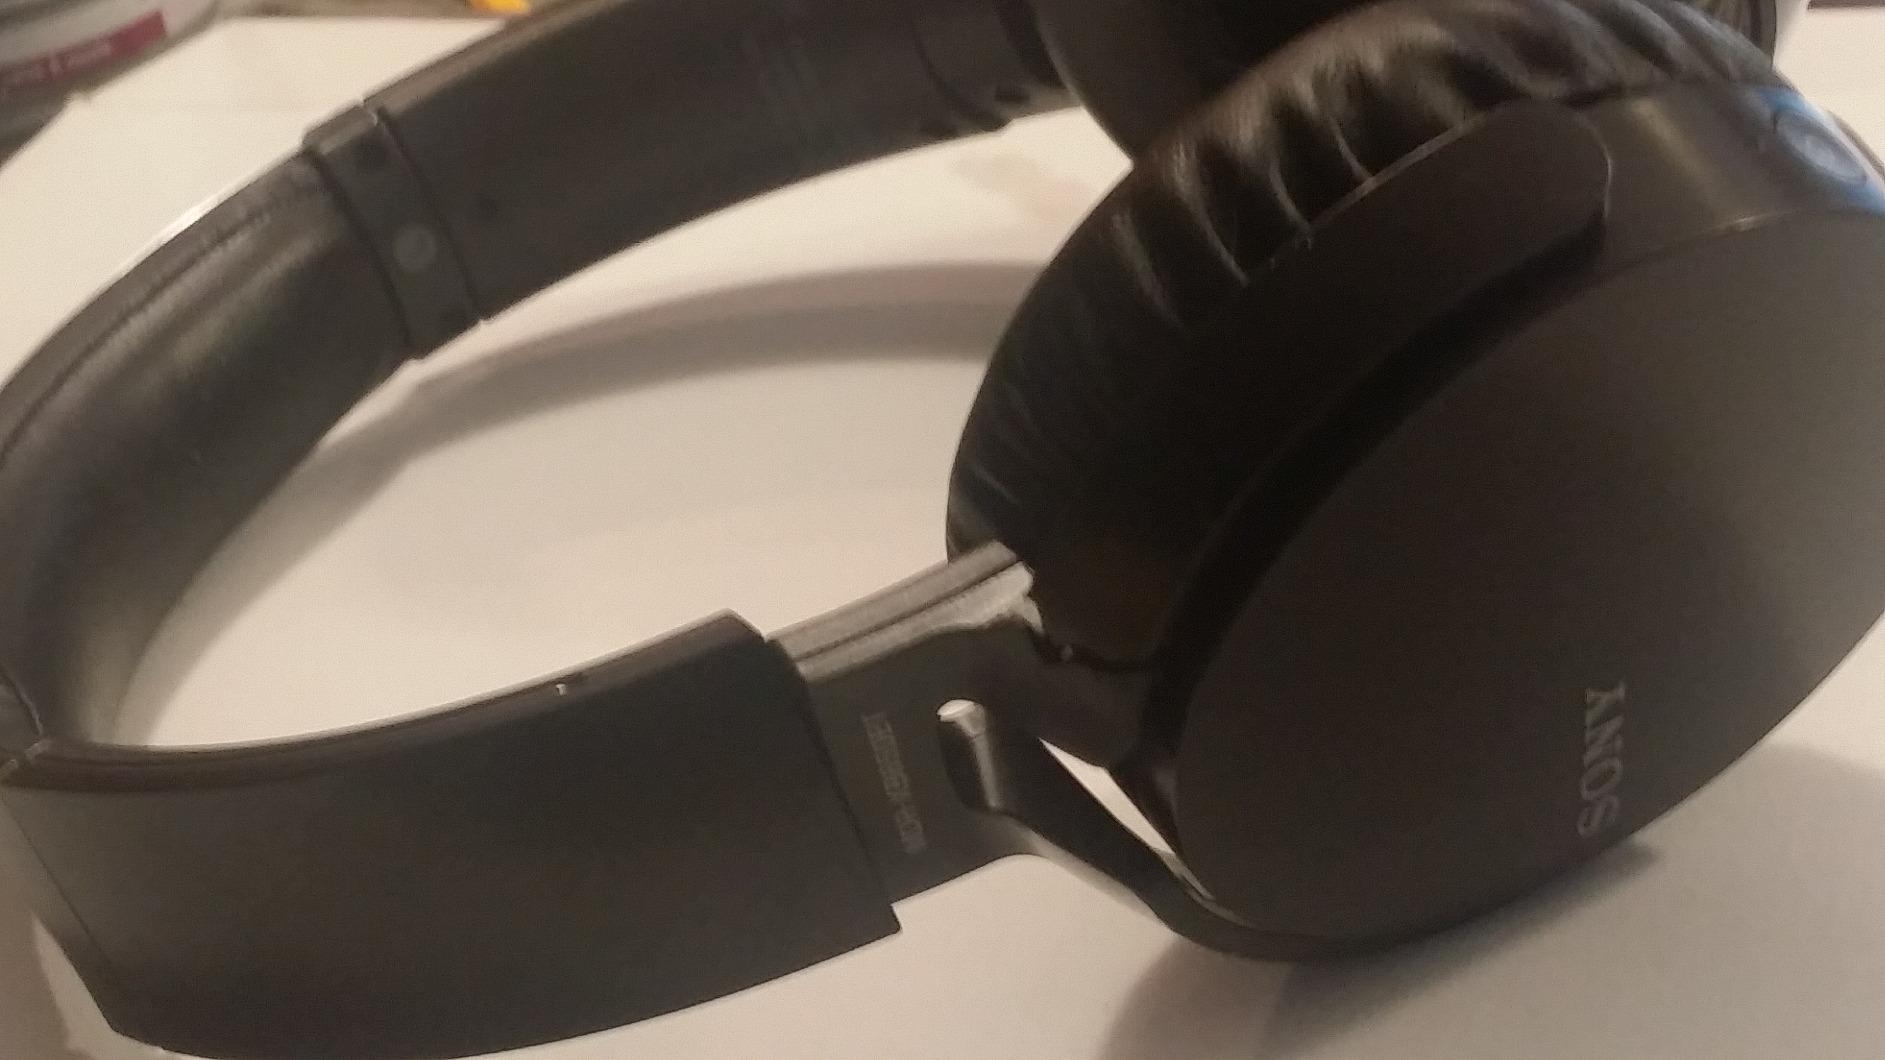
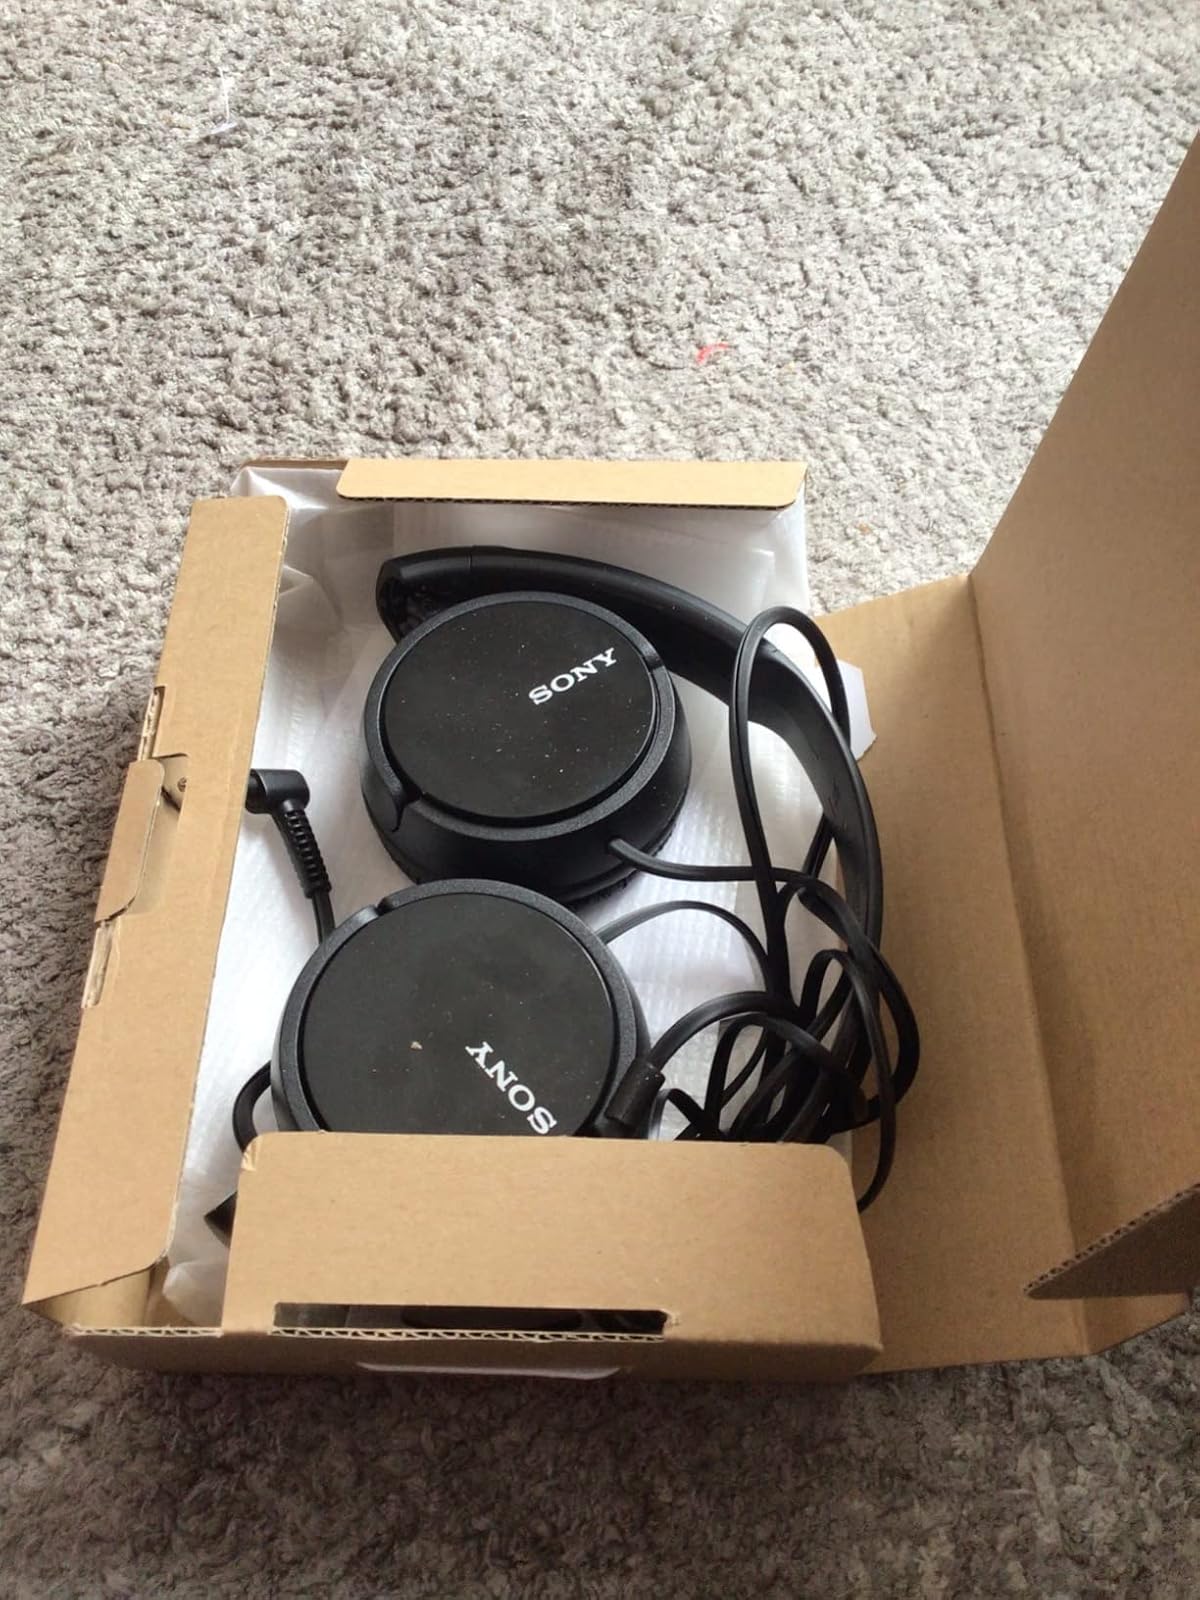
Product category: headphones
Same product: no